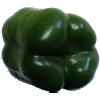
Label: green_pepper